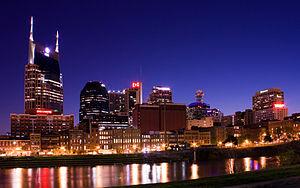
Steven Victor Tallarico, dit Steven Tyler, né le 26 mars 1948 à Yonkers, est un chanteur et musicien américain. Il est le chanteur du groupe hard rock américain Aerosmith. Il y joue également du piano et de l'harmonica.